Soft Science (poetry collection)

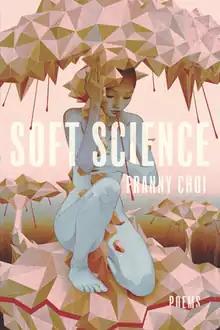
First edition cover

Soft Science is a poetry collection published in 2019, written by poet and writer Franny Choi. It received positive reviews.